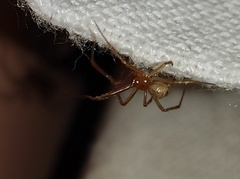
Species: Parasteatoda_tepidariorum